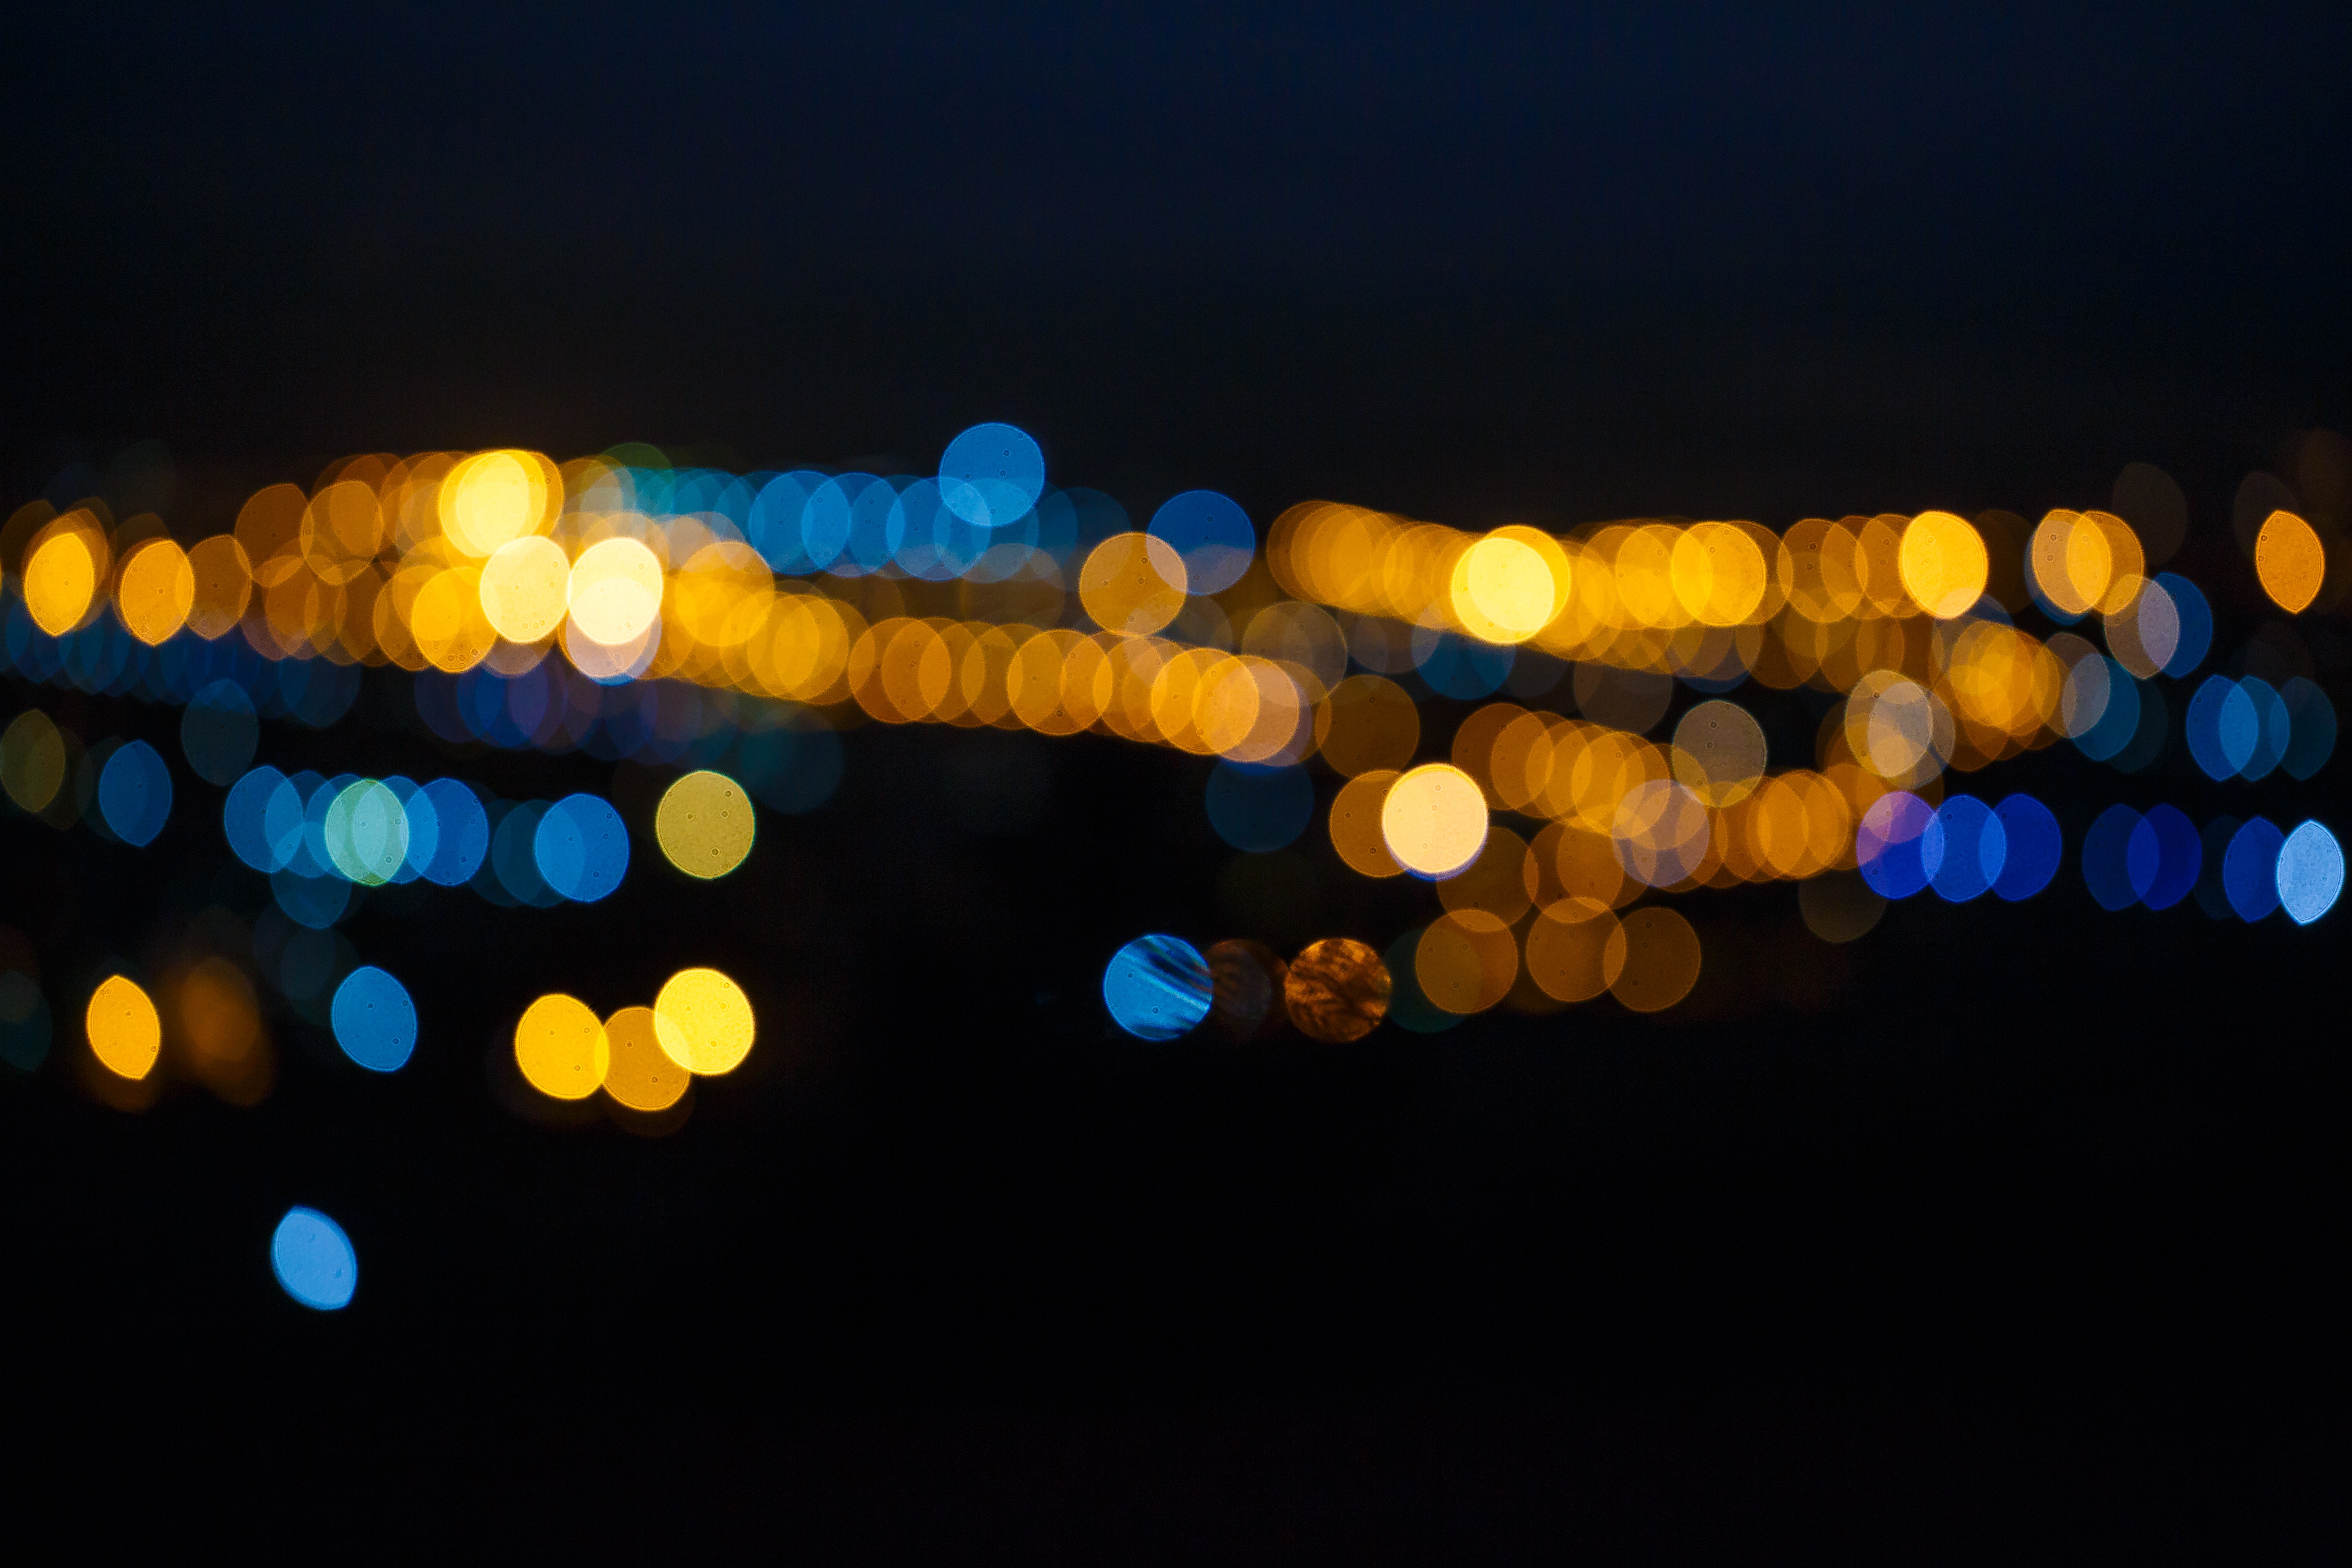
light, bokeh, night, city, color, darkness, blue, yellow, lighting, circle, christmas decoration, shape, night view, spot, macro photography, the scenery, christmas lights